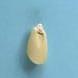
Maize quality: Good